Ludwell–Paradise House

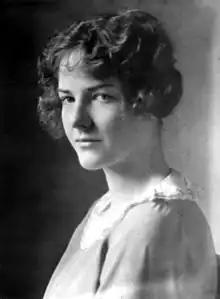
Abby Rockefeller (pictured here in 1900) collected folk art, donating works to Colonial Williamsburg that would be displayed in the Ludwell–Paradise House from 1935 to 1956.

Lucy Ludwell Paradise returned to Virginia permanently in August 1805, almost ten years after her husband's death. She brought all of her portable belongings, including a piano forte, an ornamented carriage, and a mahogany table at which both Jefferson and Johnson had sat. At this time, Paradise's mental state was degrading. Jefferson by then president of United States was dismissive of Paradise's efforts at correspondence once she reached Virginia. She had more success with Littleton Waller Tazewell, who had been a friend of William Ludwell Lee. He arranged to rent the brick house from Lucy Ludwell Paradise's nieces to serve as her residence.